Burton-on-Yore

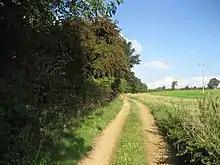
Lane beside Low Burton Wood

Burton-on-Yore (historically also Burton upon Ure) is a civil parish in the county of North Yorkshire, England, facing Masham across the River Ure (historically the River Yore). There is no village in the parish, but there are two hamlets, Low Burton (or Little Burton) and High Burton (or Great Burton). The parish also includes Nutwith Cote on the west bank of the Ure, between Masham and Grewelthorpe. The population of the parish was estimated at 80 in 2012.